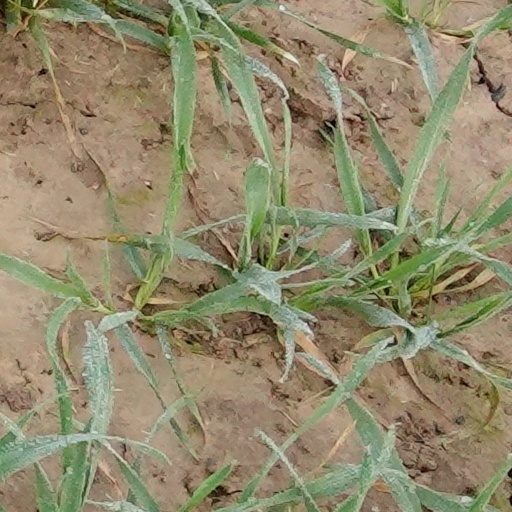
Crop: wheat